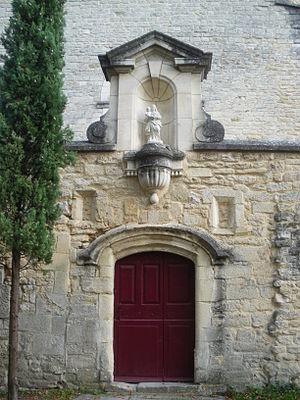
Notre Dame du Groseau, Malaucène, Vaucluse, France
Raymond Guilhem de Budos, neveu de Clément V, seigneur de Clermont, Lodève, Budos, Beaumes-de-Venise, Bédoin, Caromb, Entraigues, Loriol et Mormoiron, fut gouverneur de Bénévent, Maréchal de la Cour pontificale et recteur du Comtat Venaissin de 1310 à 1317.